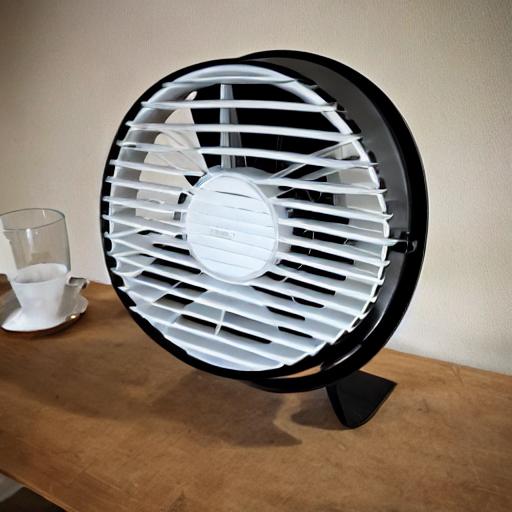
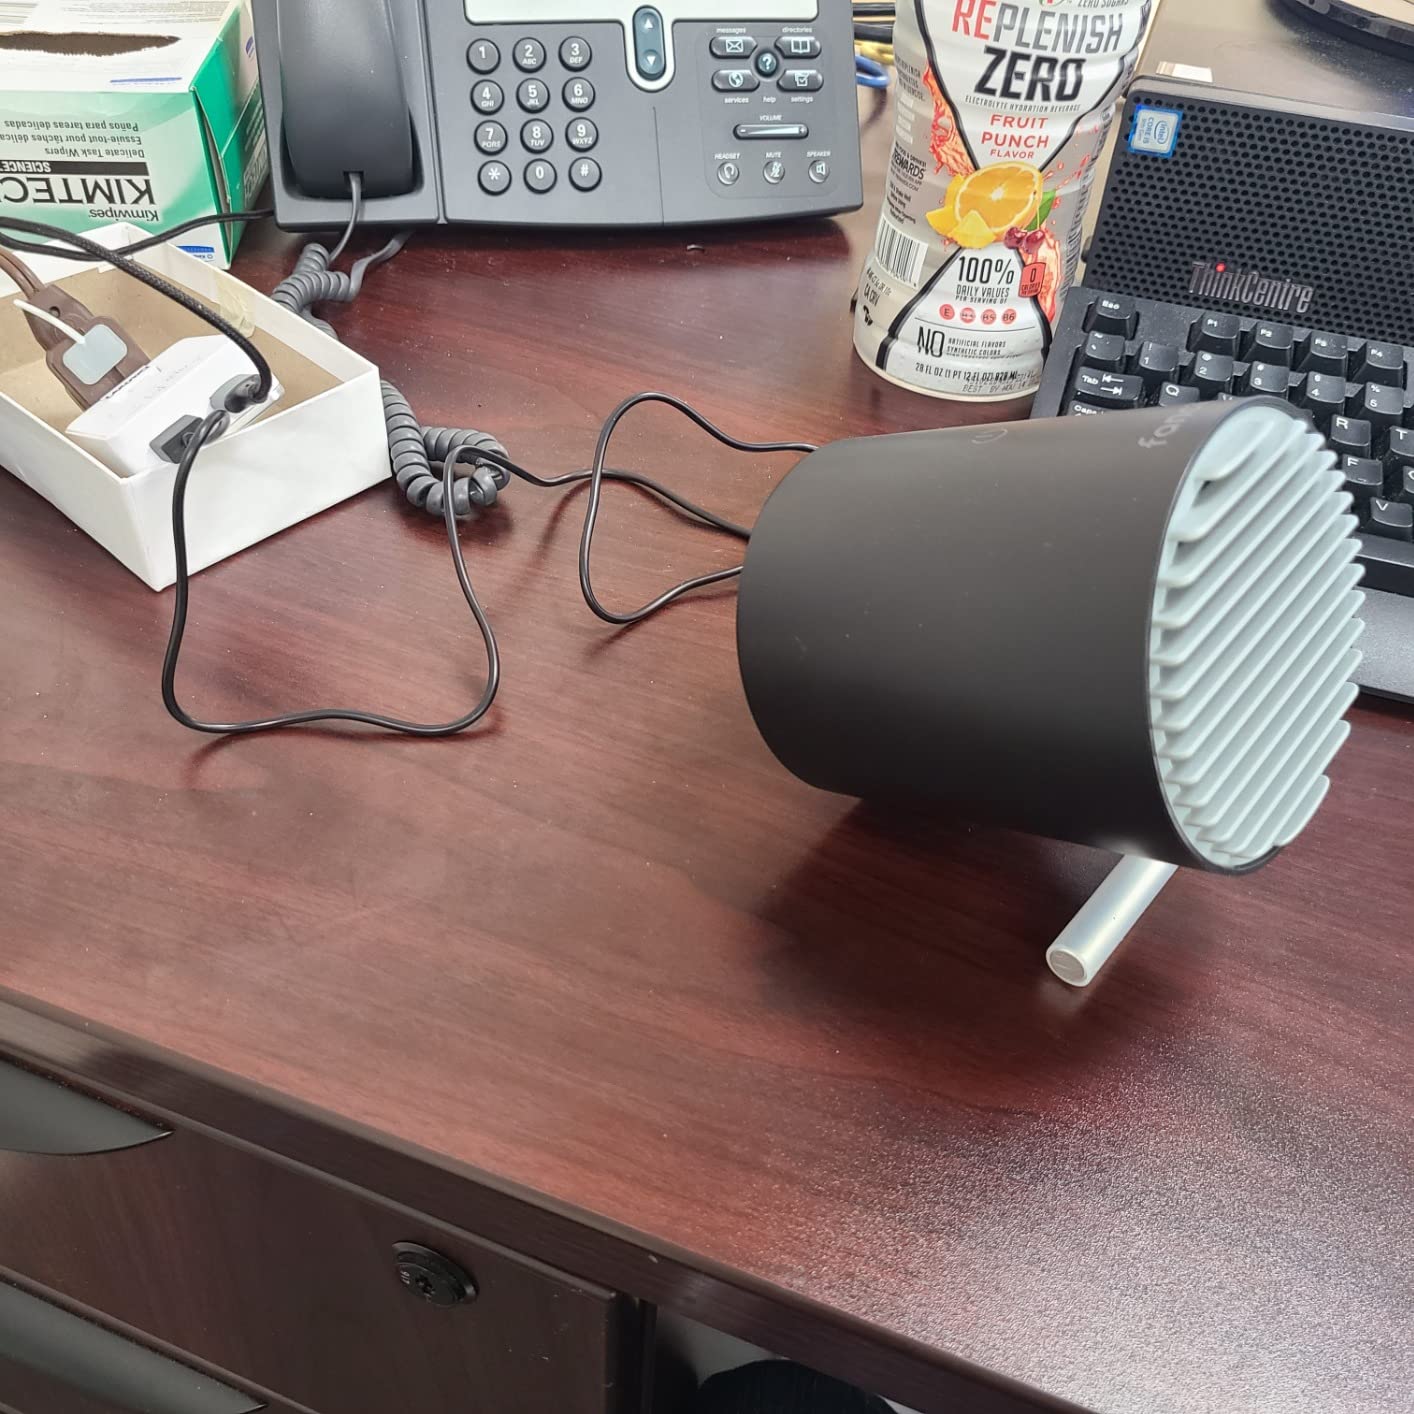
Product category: fan
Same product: no